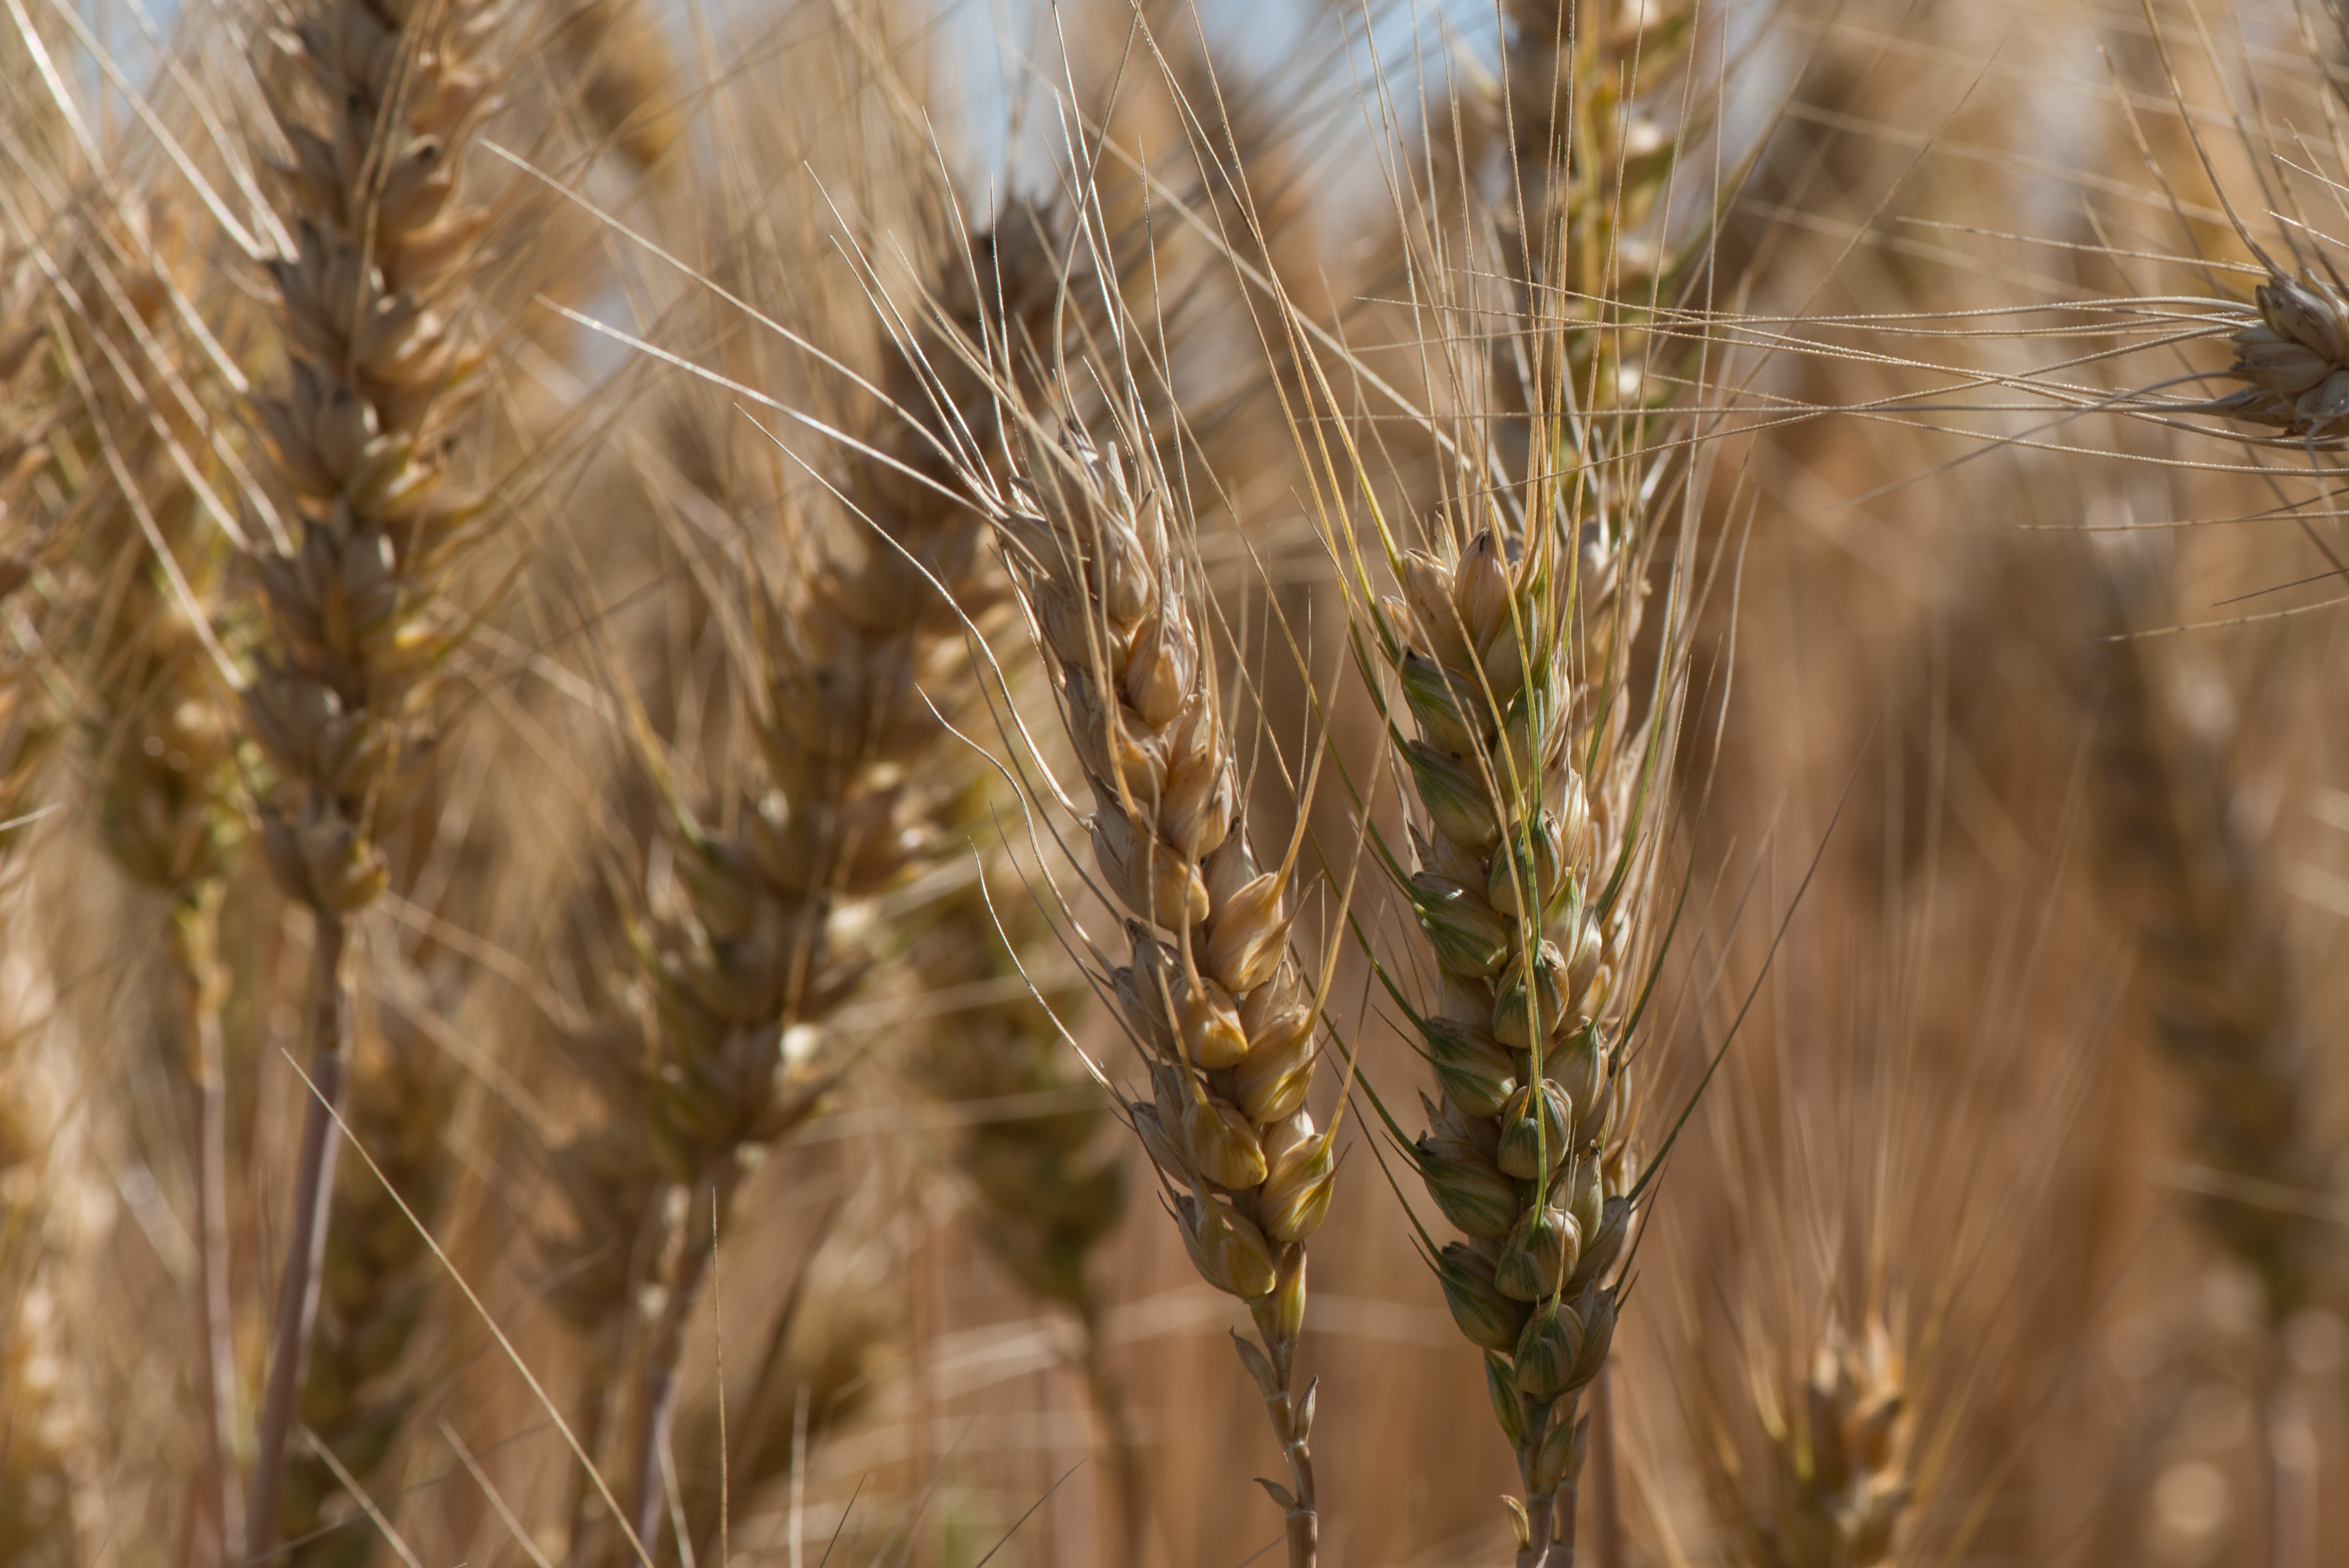
grass, plant, field, barley, wheat, prairie, summer, food, crop, agriculture, cereal, close up, ears, rye, cereals, flowering plant, commodity, emmer, triticale, the grain, hordeum, grass family, plant stem, land plant, phragmites, food grain, einkorn wheat, the production of grain